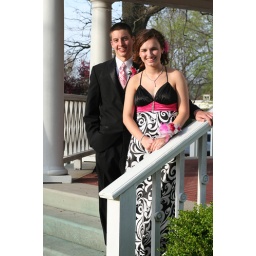
this dress was so cute. very mod. taken in the gazebo at the historic. lane place. home of henry lane